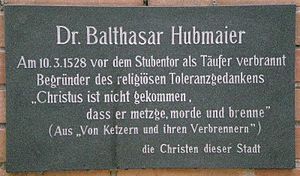
Balthasar Hubmaier / Reformator og døber
Mindetavle for Balthasar Hubmaier i Wien
Balthasar Hubmaier var en indflydelsesrig tysk/mährisk anabaptistleder. Han var en af de mest kendte og respekterede anabaptistiske teologer under Reformationen.